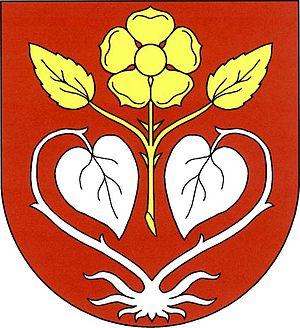
Hrdlív est une commune du district de Kladno, dans la région de Bohême-Centrale, en Tchéquie. Sa population s'élevait à 497 habitants en 2020.